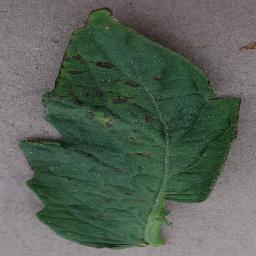
Label: Tomato___Bacterial_spot